Ascain

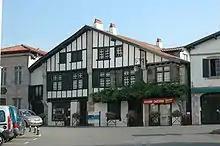
Labourdine house

In 1609 Councillor Pierre de Lancre intervened in French Basque Country at the head of a commission of inquiry demanded by Henri IV. The commission was to "purge the country of all sorcerers and sorceresses under the influence of demons". The priest of Ascain was degraded then burned.